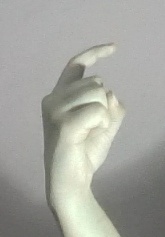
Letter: ra